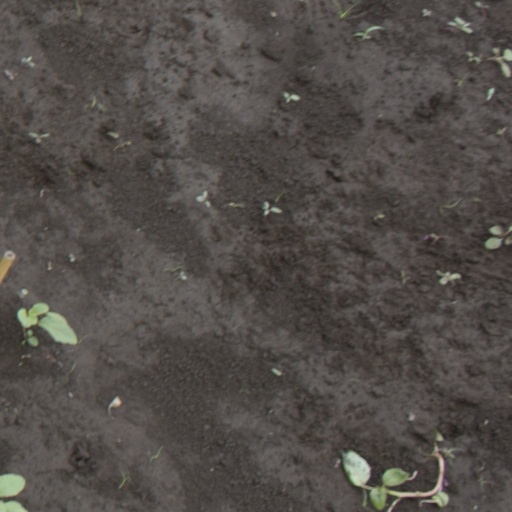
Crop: soybean